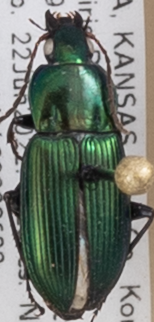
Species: Poecilus chalcites
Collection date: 2022-06-22
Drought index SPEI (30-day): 0.794
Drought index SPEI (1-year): -0.078
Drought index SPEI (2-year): -0.086